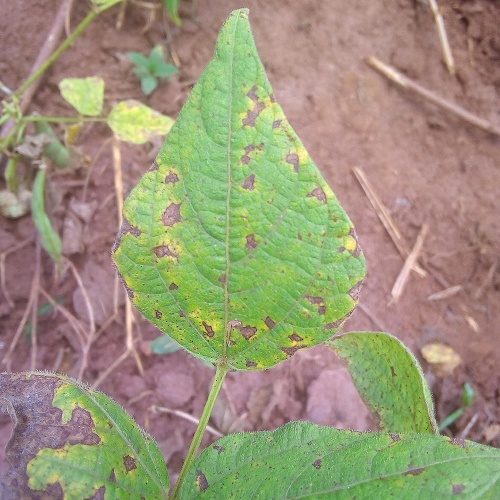
Leaf condition: angular_leaf_spot